Special election for president of the Brazilian Chamber of Deputies in 2016

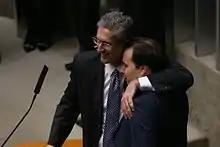
Rogério Rosso and Rodrigo Maia celebrate their classification to the second round of the election.

On the second round, Maia received 285 votes, against 170 for Rosso. The victory of the deputy from Rio de Janeiro was considered an "anti-Cunha reaction." He was sworn in the same night of the vote for a term that would end in early February 2017.